Ivan Argunov

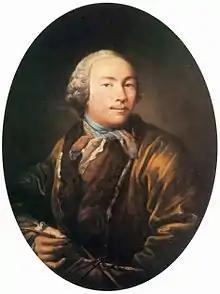
Self-portrait (late 1750s)

Ivan Petrovich Argunov (1729 – 1802) was a Russian painter, one of the founders of the Russian school of portrait painting.